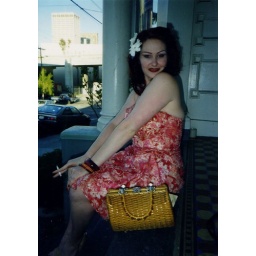
before grease ball in hawaiian dress